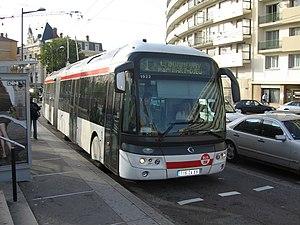
Le trolleybus ou trolley, est un véhicule électrique de transport en commun de voyageurs. Monté comme un autobus, il n'est pas propulsé par un moteur thermique mais par un moteur électrique. Son courant lui est fourni par deux caténaires, généralement appelées « lignes aériennes de contact » ou encore bifilaires. Ils sont ainsi à distinguer des bus électriques, qui fonctionnent avec des batteries.